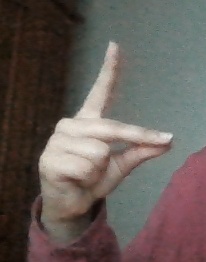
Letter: ta